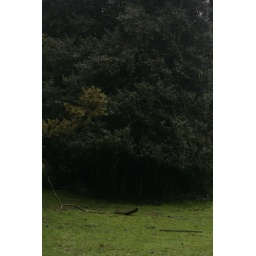
holy tree near old house site